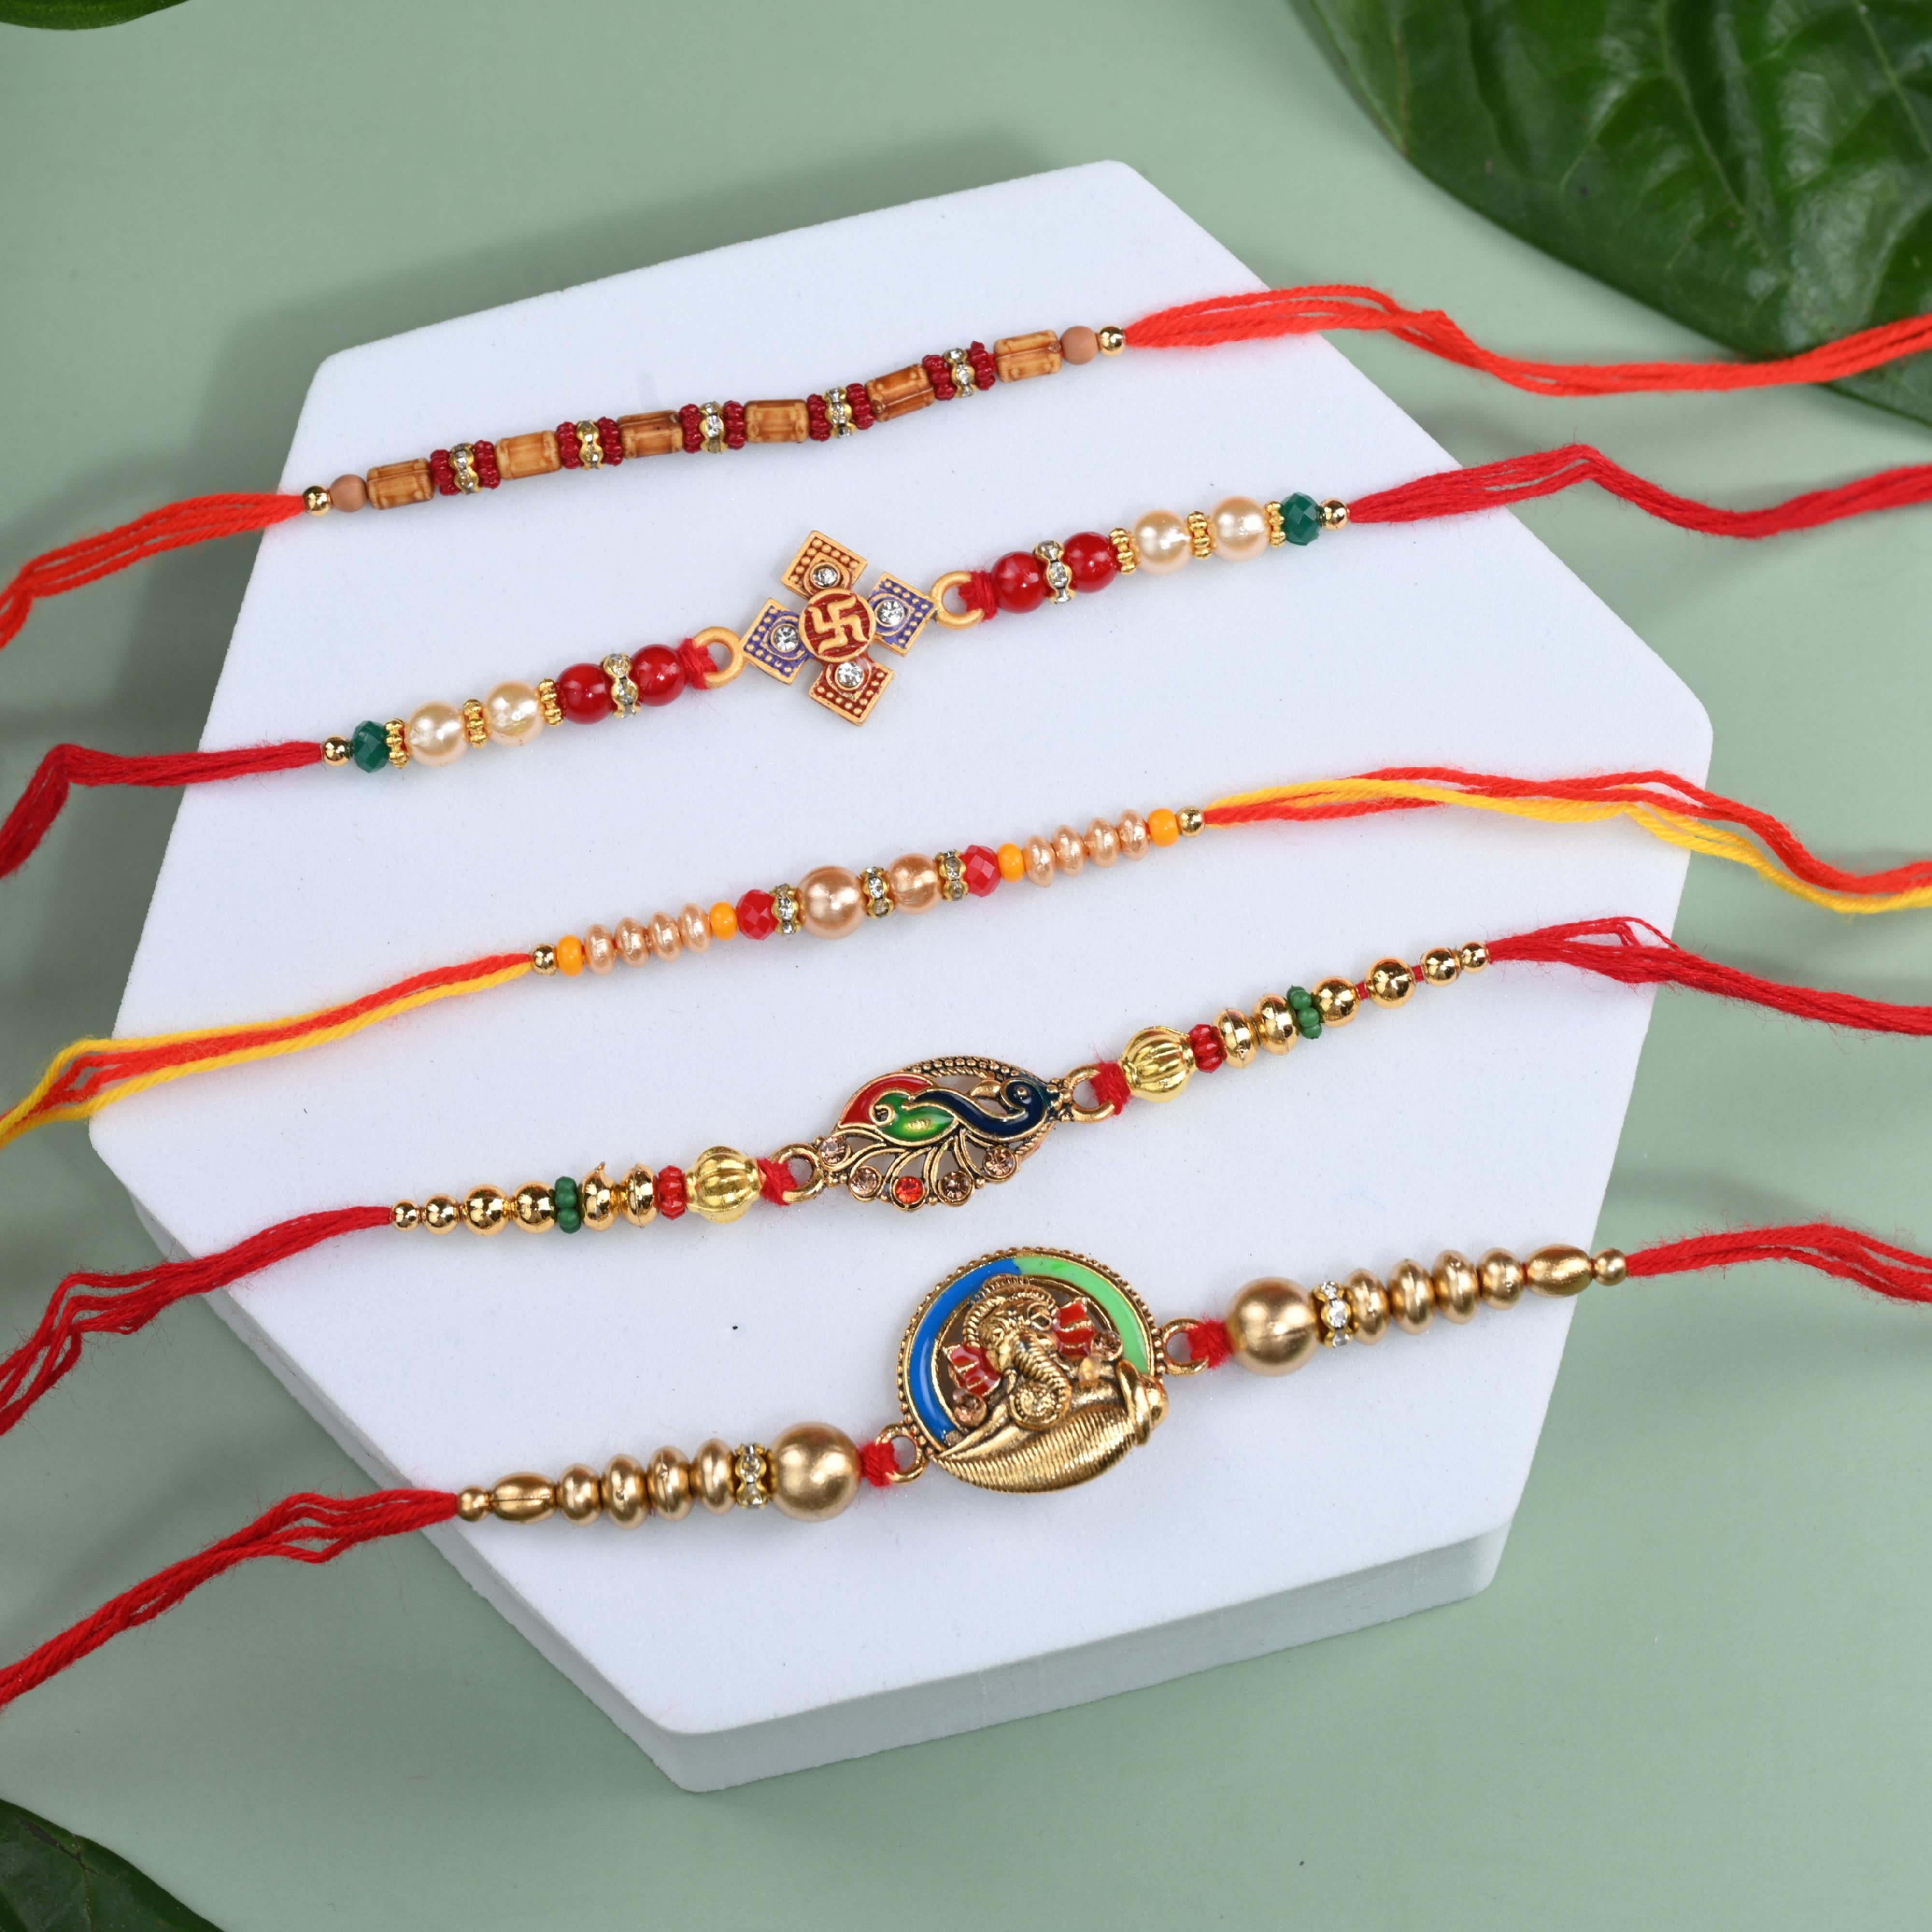
The Stone Aisle Set of 5 Traditional Rakhis for Raksha Bandhan - Handcrafted Rakhi with Red Threads and Beads
Type: Rakhis
Brand: The Stone Aisle
Price: Rs. 199
Celebrate the sacred festival of Raksha Bandhan with our Set of 5 Traditional Rakhis. Each Rakhi in this set is meticulously crafted with high-quality red threads and adorned with vibrant beads and intricate detailing. The variety of unique and traditional designs on each Rakhi add elegance and cultural significance, making these Rakhis a perfect representation of the bond between brothers and sisters.Celebrate the sacred festival of Raksha Bandhan with our Set of 5 Traditional Rakhis. Each Rakhi in this set is meticulously crafted with high-quality red threads and adorned with vibrant beads and intricate detailing. The variety of unique and traditional designs on each Rakhi add elegance and cultural significance, making these Rakhis a perfect representation of the bond between brothers and sisters.Celebrate the sacred festival of Raksha Bandhan with our Set of 5 Traditional Rakhis. Each Rakhi in this set is meticulously crafted with high-quality red threads and adorned with vibrant beads and intricate detailing. The variety of unique and traditional designs on each Rakhi add elegance and cultural significance, making these Rakhis a perfect representation of the bond between brothers and sisters.Celebrate the sacred festival of Raksha Bandhan with our Set of 5 Traditional Rakhis. Each Rakhi in this set is meticulously crafted with high-quality red threads and adorned with vibrant beads and intricate detailing. The variety of unique and traditional designs on each Rakhi add elegance and cultural significance, making these Rakhis a perfect representation of the bond between brothers and sisters. Celebrate the sacred festival of Raksha Bandhan with our Set of 5 Traditional Rakhis. Each Rakhi in this set is meticulously crafted with high-quality red threads and adorned with vibrant beads and intricate detailing. The variety of unique and traditional designs on each Rakhi add elegance and cultural significance, making these Rakhis a perfect representation of the bond between brothers and sisters.
Features: Set of 5 Beautiful Rakhis: This set includes five intricately designed Rakhis, perfect for celebrating Raksha Bandhan with multiple brothers.,Variety of Designs: Each Rakhi features a unique and traditional design, adding elegance and cultural significance to your Raksha Bandhan celebrations.,Perfect for Raksha Bandhan: Ideal for sisters to tie on their brothers' wrists, symbolizing the sacred bond of protection and love during Raksha Bandhan.,Gift-Ready Packaging: Comes beautifully packaged, ready to be gifted, making it an excellent choice for celebrating Raksha Bandhan.